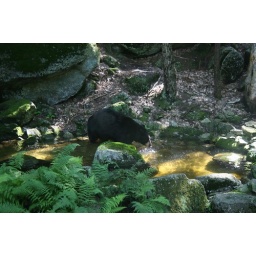
This black bear tried to swim in this little watering hole.